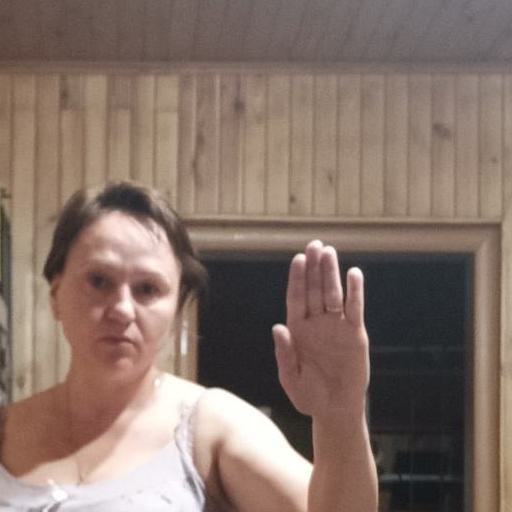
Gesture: stop